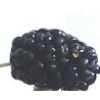
Label: Mulberry 1